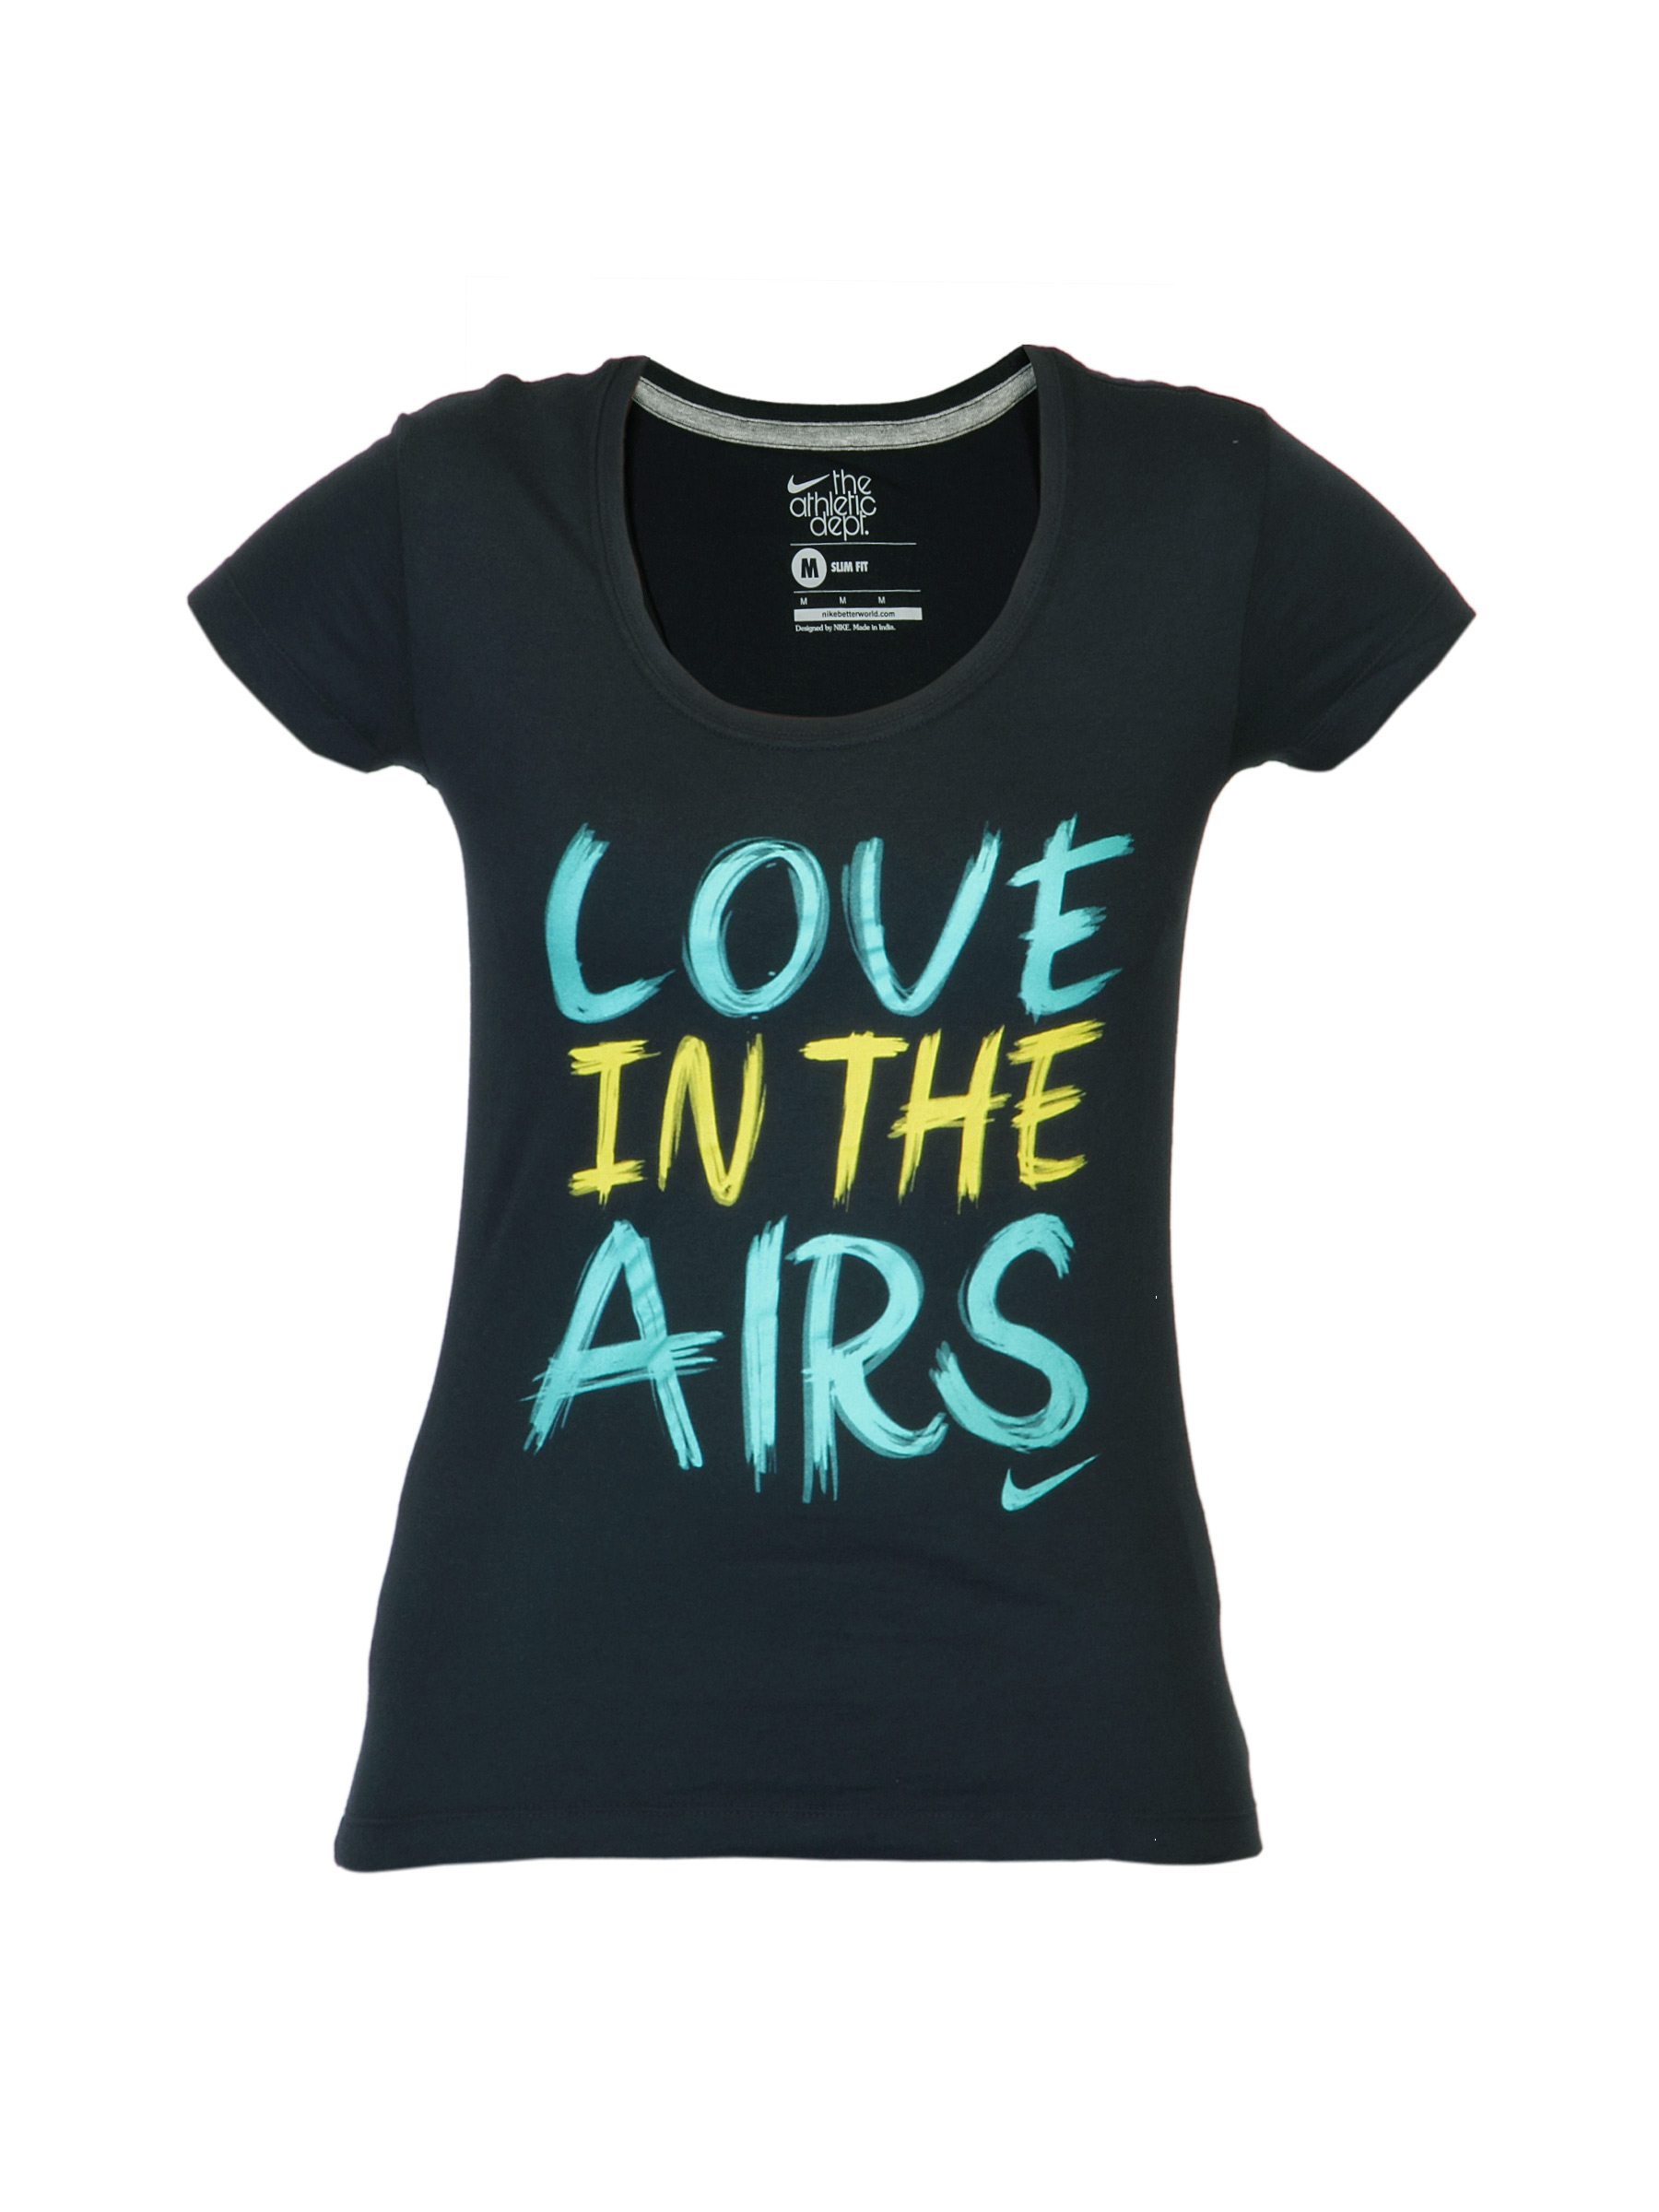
Nike Women Air Scoop Dark Grey T-shirt
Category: Apparel / Topwear / Tshirts
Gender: Women
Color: Grey
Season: Summer 2012
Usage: Casual